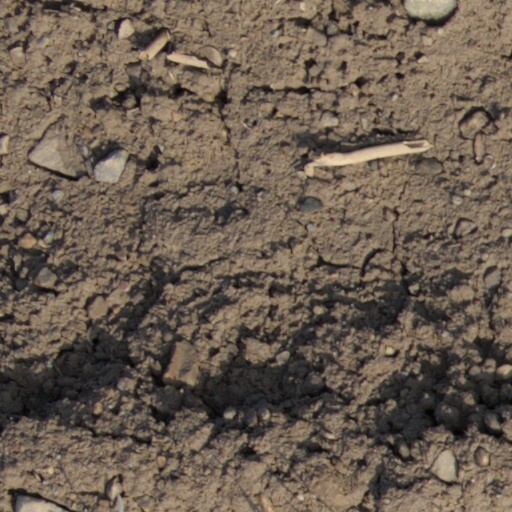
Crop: wheat